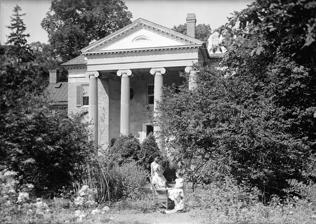
Building: Olney (Joppa, Maryland)
Country: United States of America
Year built: 1810
Historic house in Maryland, United States United States historic place Olney U.S. National Register of Historic Places Olney in 1936 Show map of Maryland Show map of the United States Location 1001 Old Joppa Rd., Joppa, Maryland Coordinates 39°28′39″N 76°22′11″W / 39.47750°N 76.36972°W / 39.47750; -76.36972 Area 264 acres (107 ha) Built 1720 ( 1720 ) Architect Multiple Architectural style Federal NRHP reference No. 87001197 Added to NRHP July 9, 1987 Olney , originally patented as Prospect, is a historic home and farm complex located at Joppa , Harford County , Maryland .  It is a 264-acre (1.07 km 2 ) working pony farm with a collection of 15 structures ranging in style, use, and elegance. The main building on the property is a 2 + 1 ⁄ 2 -story brick house dating to 1810, generally called "the mansion."  The house was evolved into a museum of Maryland architecture, with salvaged features from demolished buildings in Baltimore and Philadelphia .  These include paneling from the Isaac Van Bibber house in Fells Point , Baltimore dating to 1815; the marble Ionic portico from William Small's Baltimore Athenaeum from 1830; and a marble bas-relief plaque designed by Pierre L'Enfant for Robert Morris 's great 1795 house in Philadelphia.  Also on the property is an early-18th-century, 2 + 1 ⁄ 2 -story stone dwelling and a variety of still-functioning farm structures that in themselves range in style from simple stone stables and frame hay barns to an unusual two-story brick blacksmith's shop. In addition, the 1914 Union Chapel School, was moved onto the property in 1980 and re-outfitted as St. Alban's Anglican Church.  The property was developed by J. Alexis Shriver (1872–1951), a man prominent in local and state historical and agricultural matters who lived at Olney from 1890 until his death. It was listed on the National Register of Historic Places in 1987. References